Describe the emotion expressed in this image:  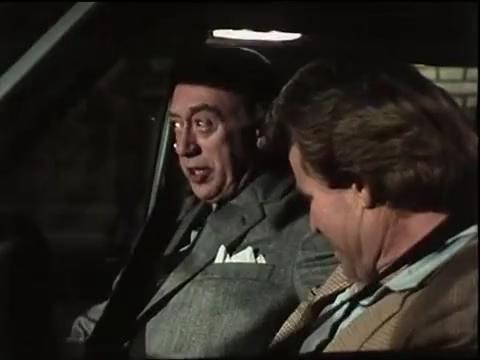
This person displays Fear, valence and arousal with low intensity.